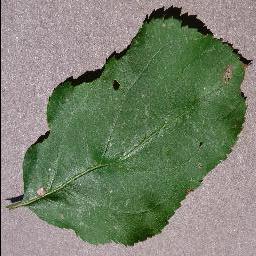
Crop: apple
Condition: black_rot